John Kerr (sailor)

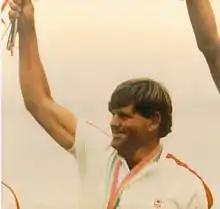
Medal ceremony Los Angeles 1984. Medal presented by King Constantine of Greece

John Kerr (born August 9, 1951) is a Canadian sailor and publisher. He graduated from the University of Western Ontario in 1973.